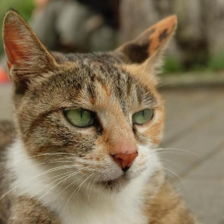
Label: animals